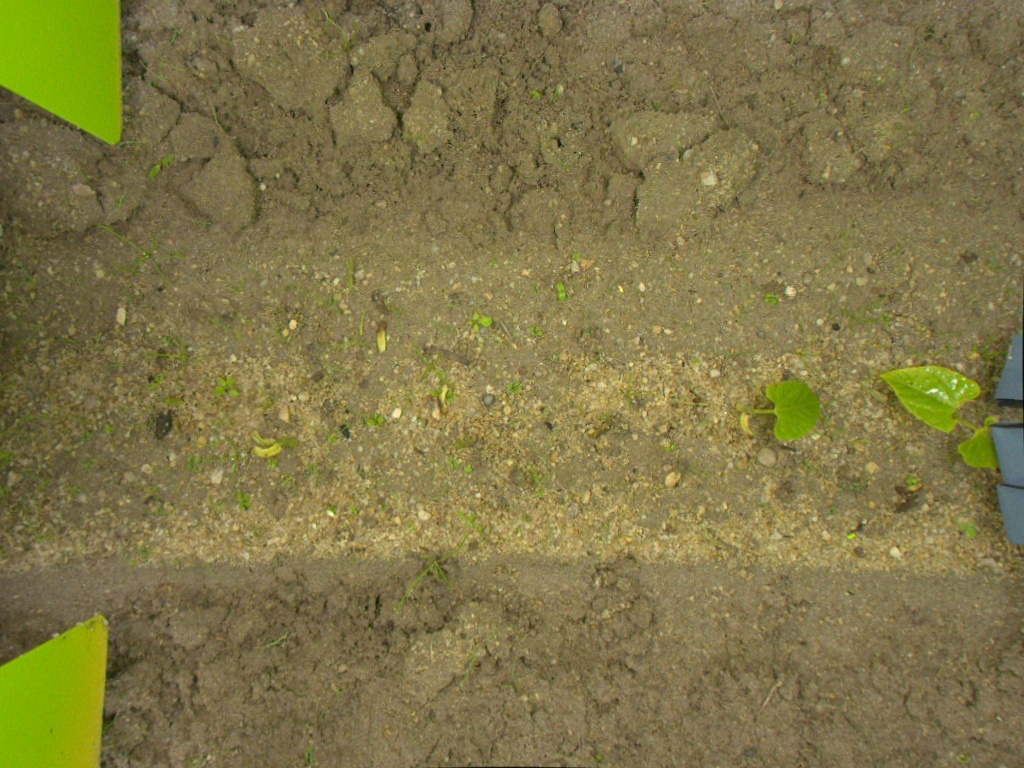
Crop: bean
Objects: bean, bean